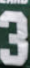
Number: 3